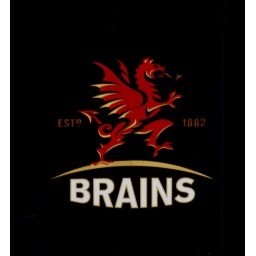
Brains Brewery logo on side of brewery building in Cardiff. Levels altered to black all other detail out.